Chiwetel Ejiofor

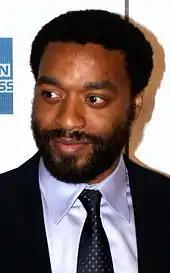
Ejiofor at the 2008 Tribeca Film Festival premiere of "Redbelt"

In 2007, Ejiofor starred opposite Don Cheadle in "Talk to Me", a film based on the true story of Ralph "Petey" Greene (played by Cheadle), an African-American radio personality in the 1960s and 1970s. He performed on stage in "The Seagull" at the Royal Court Theatre from 18 January to 17 March 2007, then later that year reprised his role as Othello at the Donmar Warehouse, alongside Kelly Reilly as Desdemona and Ewan McGregor as Iago. The production received favourable reviews, with particularly strong praise for Ejiofor. "Chiwetel Ejiofor produces one of the most memorable performances of Othello in recent years." He was awarded the Laurence Olivier Award for Best Actor for his performance. He also narrated the BBC television film "Partition: The Day India Burned" (2007), which was based on the Partition of India. He starred as Mike Terry in the 2008 cult film "Redbelt" that received favourable reviews.